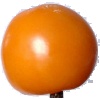
Label: Tomato Yellow 1